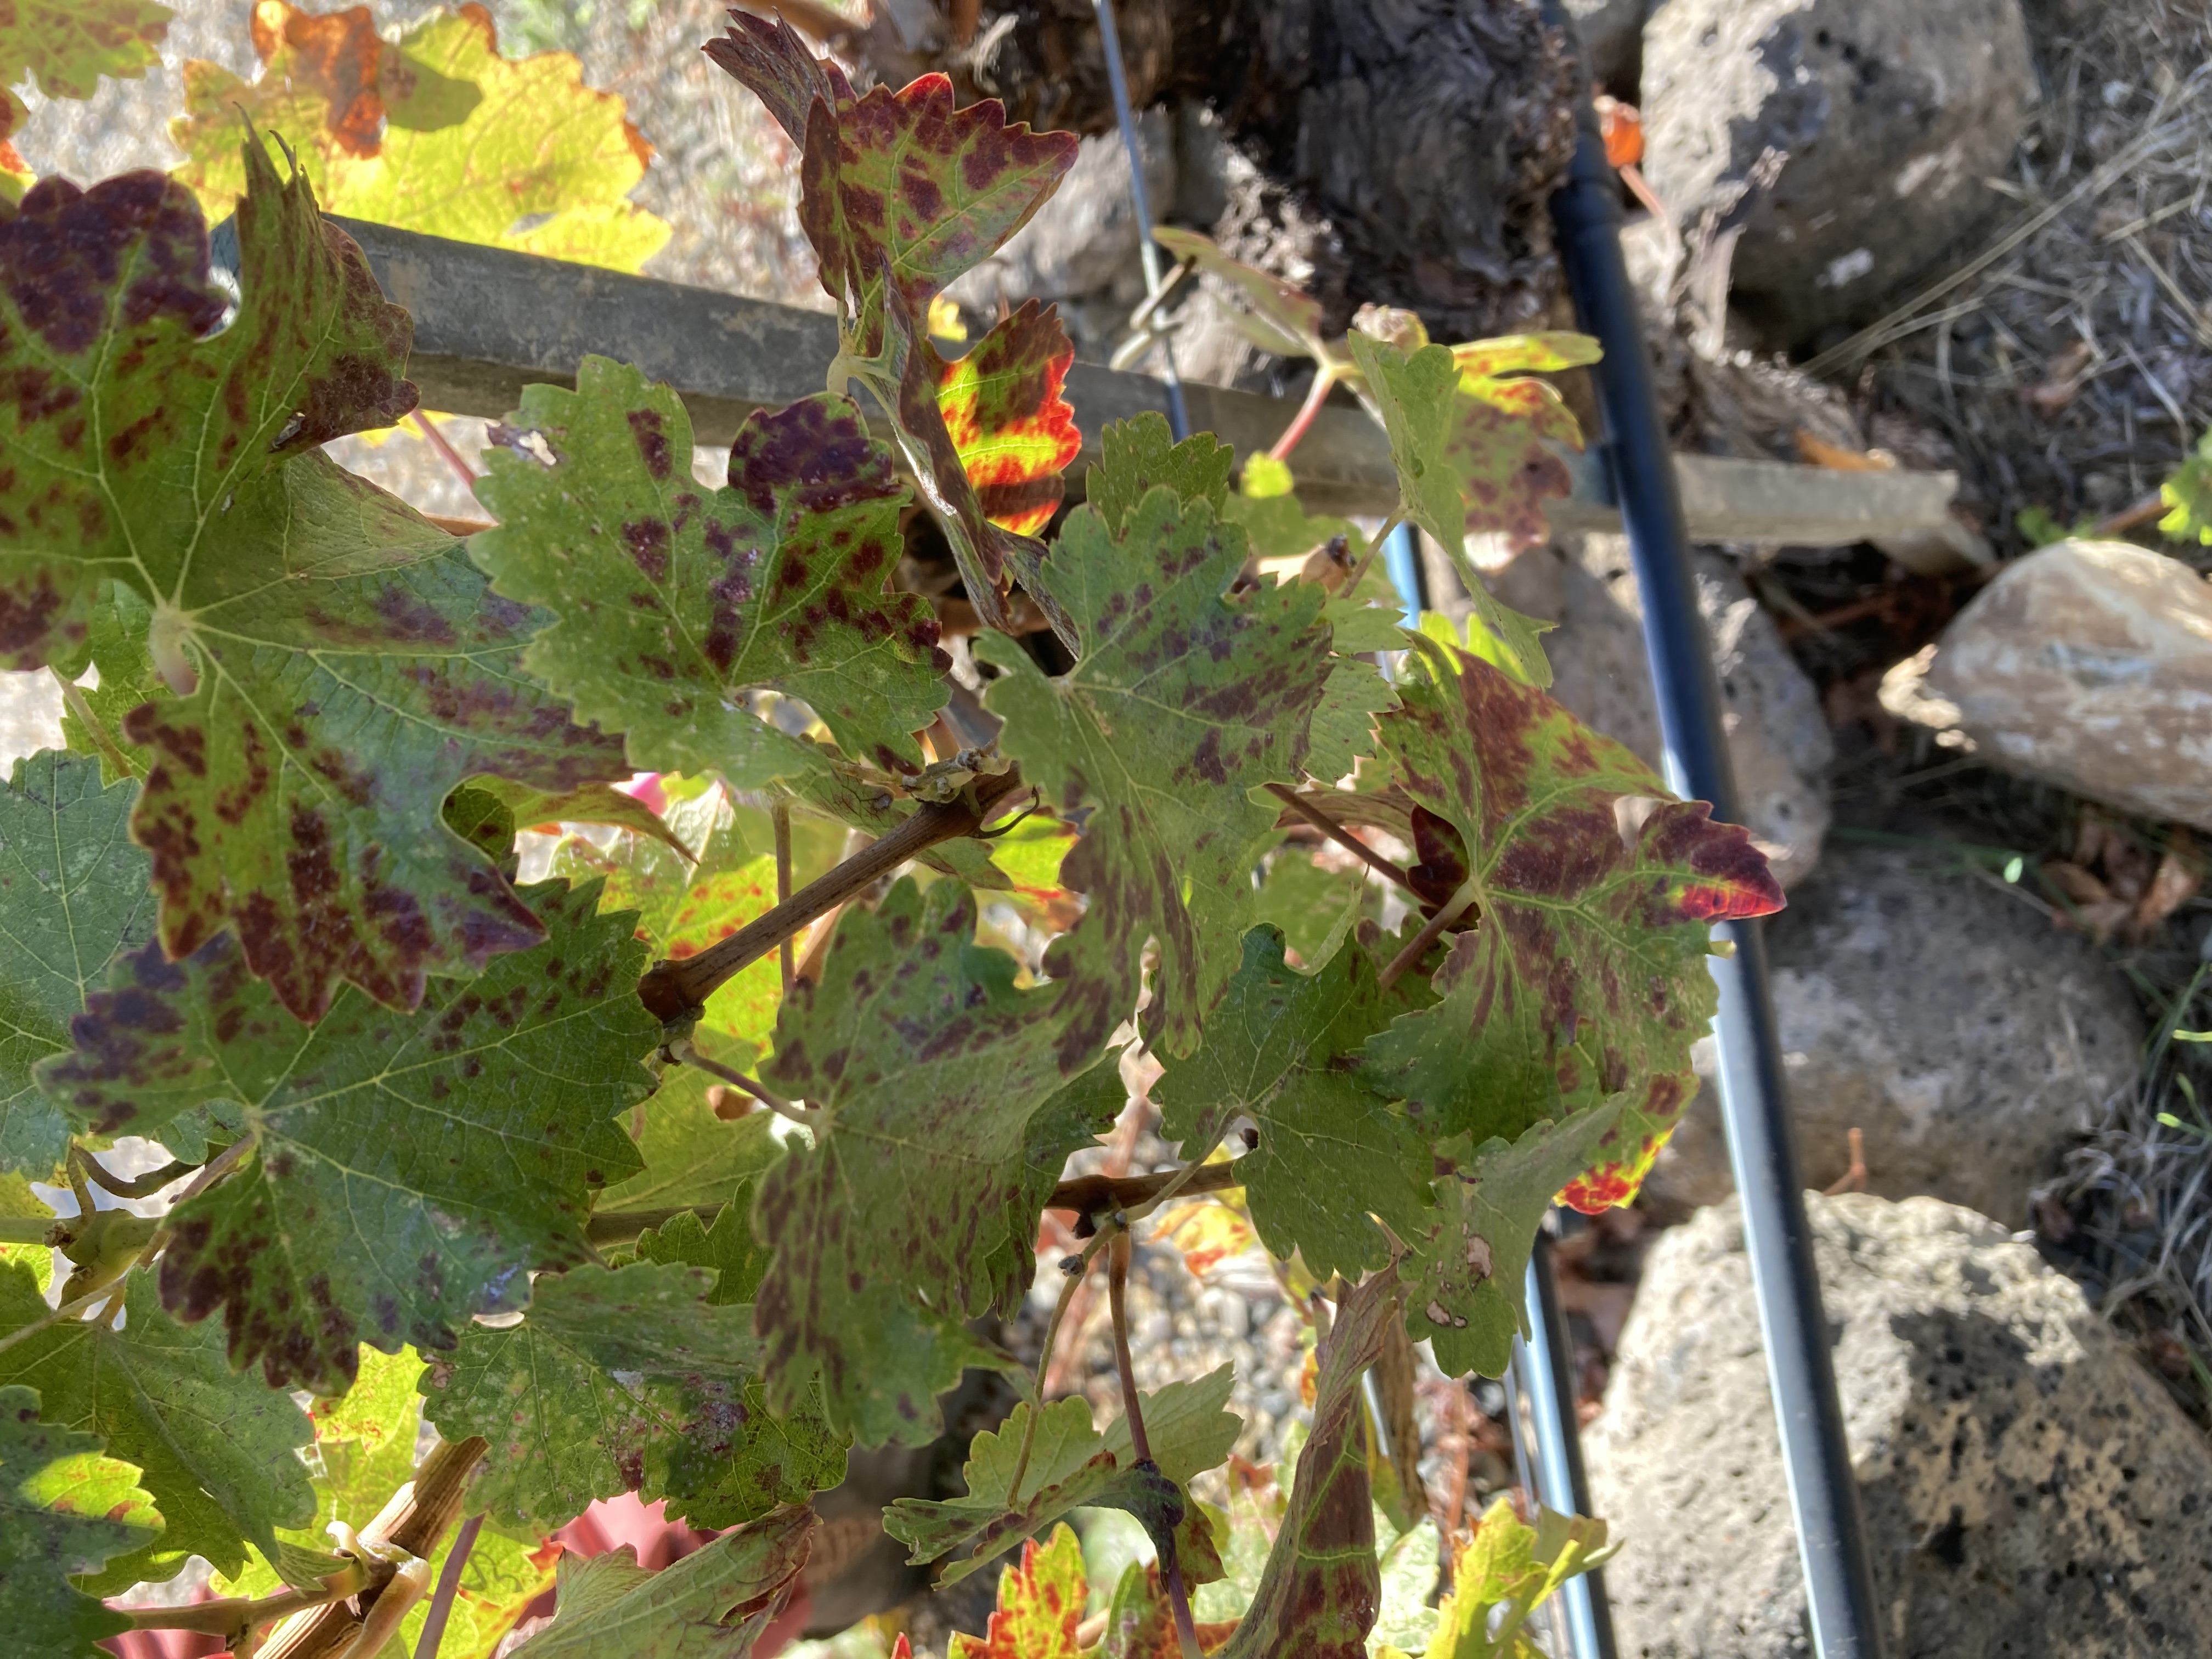
Label: Leafroll 3